Malay cuisine

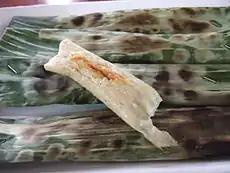
"Otak-otak" in banana leaf

The cuisine of Malay Indonesians spread on the east coast of Sumatra and Kalimantan, primarily West Kalimantan. Because of the close ethnic kinship and proximity to Malaysian Malays, many dishes are shared between the two countries. For example, "nasi lemak" and "nasi ulam" are considered native dishes of Riau and Jambi. Malay cuisine also shares many similarities with the neighboring Minangkabau cuisine of West Sumatra, Palembangese cuisine of South Sumatra and Acehnese cuisine of Aceh, such as sharing "gulai", "asam pedas", "kari", "lemang", "nasi minyak", "pempek", "pindang", "rendang" and "roti canai". This is due to the fact that the Minangkabaus are culturally closely related to the Malays. Malay Indonesian cuisine has also been influenced by Arab, Betawi, Chinese, Indian and Javanese cuisine.